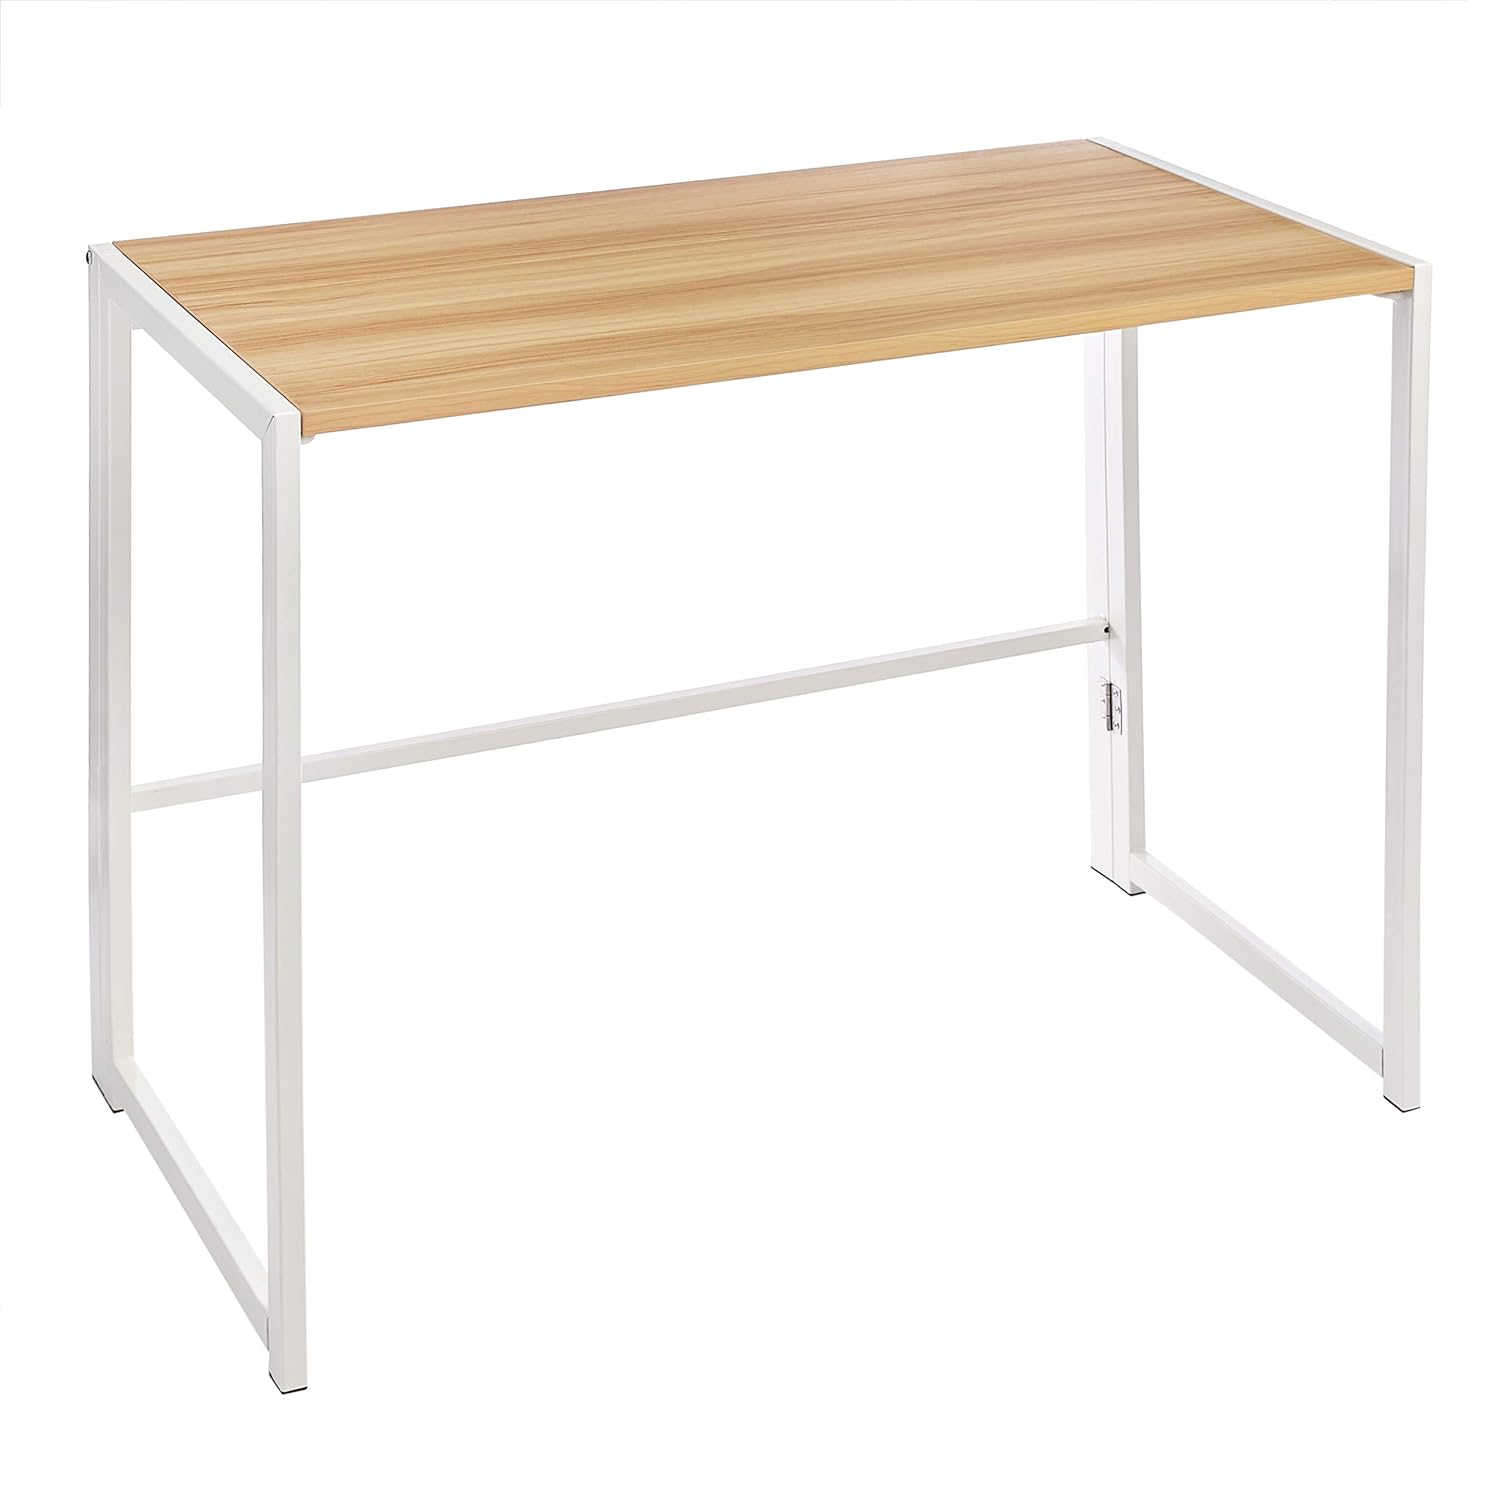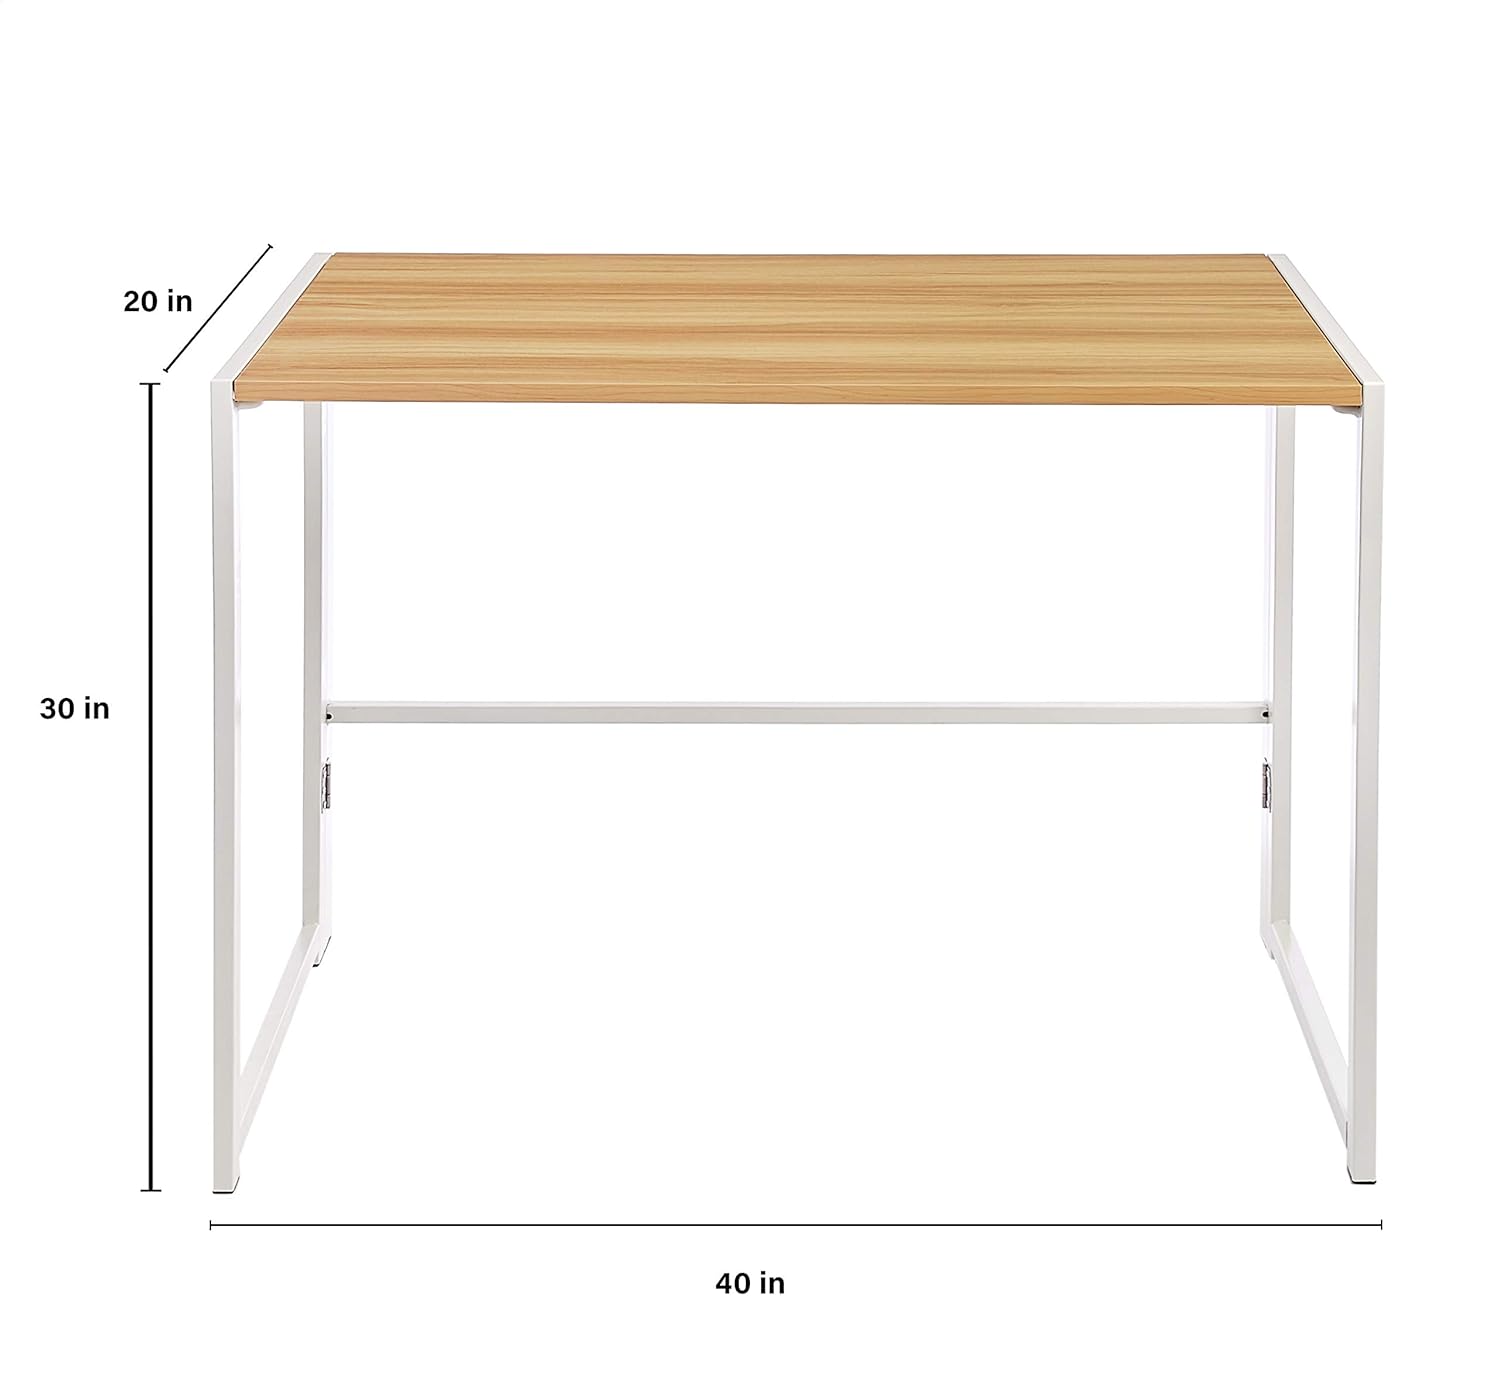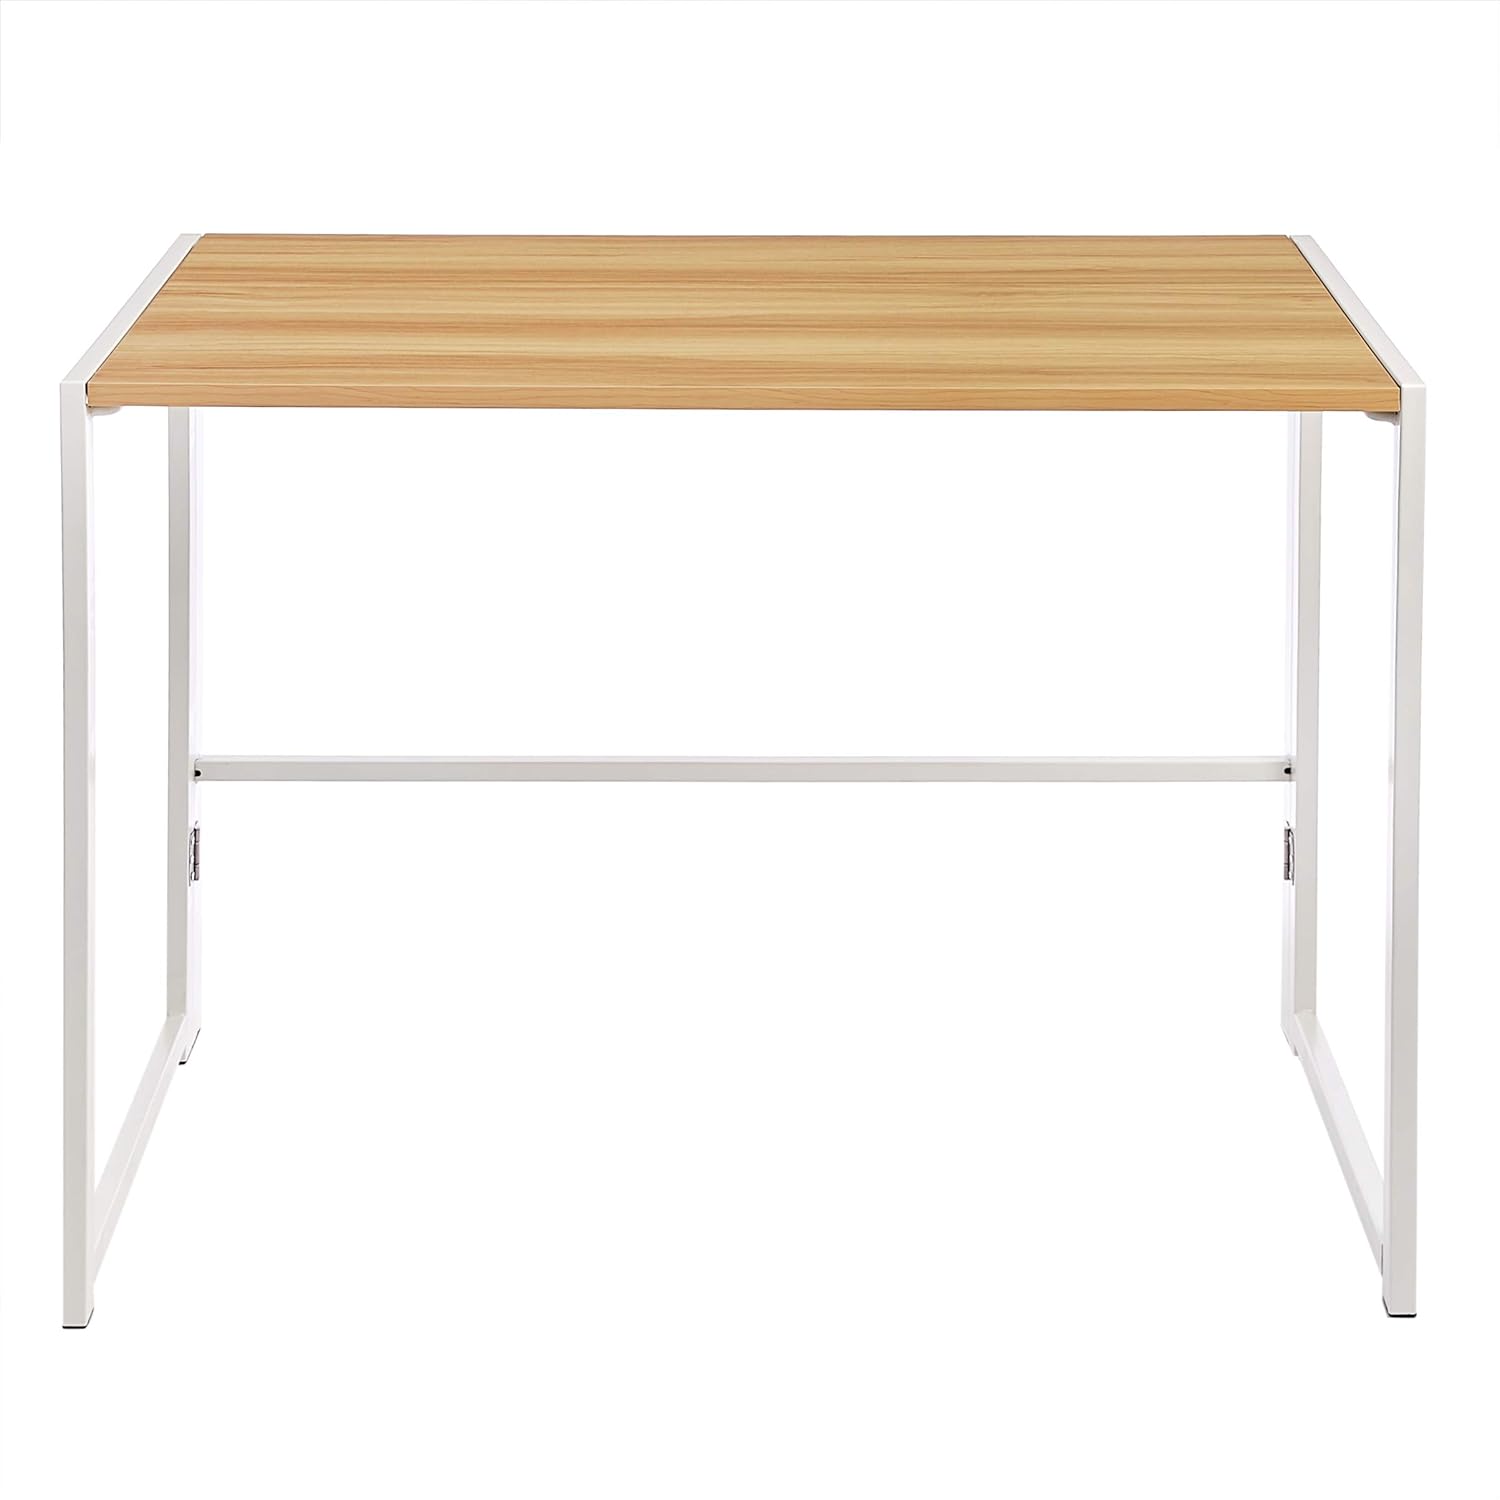
Amazon Basics Multipurpose Foldable Rectangular Writing Desk, White & Natural Wood Finish, 20" D x 40" W x 30" H
Category: Amazon Home
Product Description Amazon Basics 40" Multipurpose Foldable Computer Study Desk - Natural From the Manufacturer Amazon Basics
Features: Foldable table can be used as computer station, writing desk, meeting desk, and more | Durable chip board top with natural wood finish; stain-resistant and easy to clean | Rust-resistant metal legs that fold inward; black painted finish | Easy tool-free assembly | Open dimensions: 30 x 40 x 20 Inches (H x W x D). Folds flat for easy transport and storage